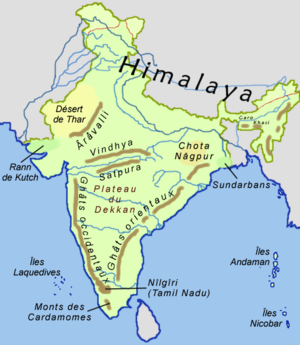
Le Deccan ou Dekkan désigne le plus souvent un vaste plateau de l'Inde, s'étendant sur la majeure partie de l'Inde centrale et méridionale mais parfois aussi toute la péninsule indienne ou encore certaines divisions politiques ou administratives.
L’article dévoile l’histoire de la peinture en Inde depuis près de 30 000 ans.
La géographie de l'Inde est très variée, avec de très hautes montagnes enneigées, des déserts, des collines, des plaines et des plateaux. Les différentes régions de l'Inde possèdent chacune leur climat : équatorial à la pointe sud, rigoureux près de l'Himalaya. L'Inde occupant la majeure partie du sous-continent indien, ses côtes mesurent plus de 7 000 kilomètres. L'Inde est bordée à l'ouest par la mer d'Arabie et à l'est par le golfe du Bengale, parties de l'océan Indien.
L'environnement en Inde est l'environnement du pays Inde. La forte croissance démographique de l'Inde, ainsi que son niveau de pauvreté en font un pays globalement très pollué, et ayant connu une catastrophe industrielle historique. Ses émissions de gaz à effet de serre restent inférieur à d'autres pays, mais sont en forte progression. La politique environnementale n'est pas une priorité dans les années 2010.